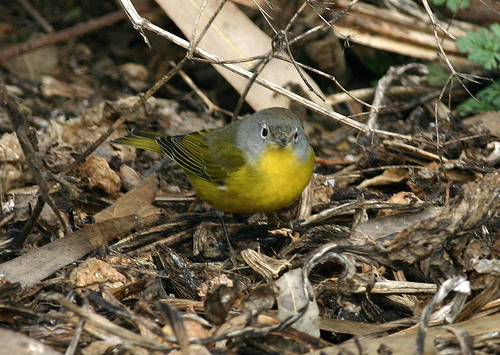
this small yellow bird with a gray head, with a small beak and little black eyes.
a small plump bird with a neon belly, and a gray head.
a small bird with a yellow bellow and breast and gray wings and head.
the small bird has a yellow belly and breast, dark yellow back, and a grey head.
this small bird has yellow, black and grey feathers and a black bill.
a small multicolored bird, with a light green belly, dark green wings, and a light grey crown.
a small bird, with a yellow breast, green primaries, and a small bill.
this small yellow bird has black and yellow wing feathers and a gray head.
this bird has a grey crown, green primaries, and a yellow belly.
this bird has wings that are grey and has a yellow belly
Species: Nashville Warbler